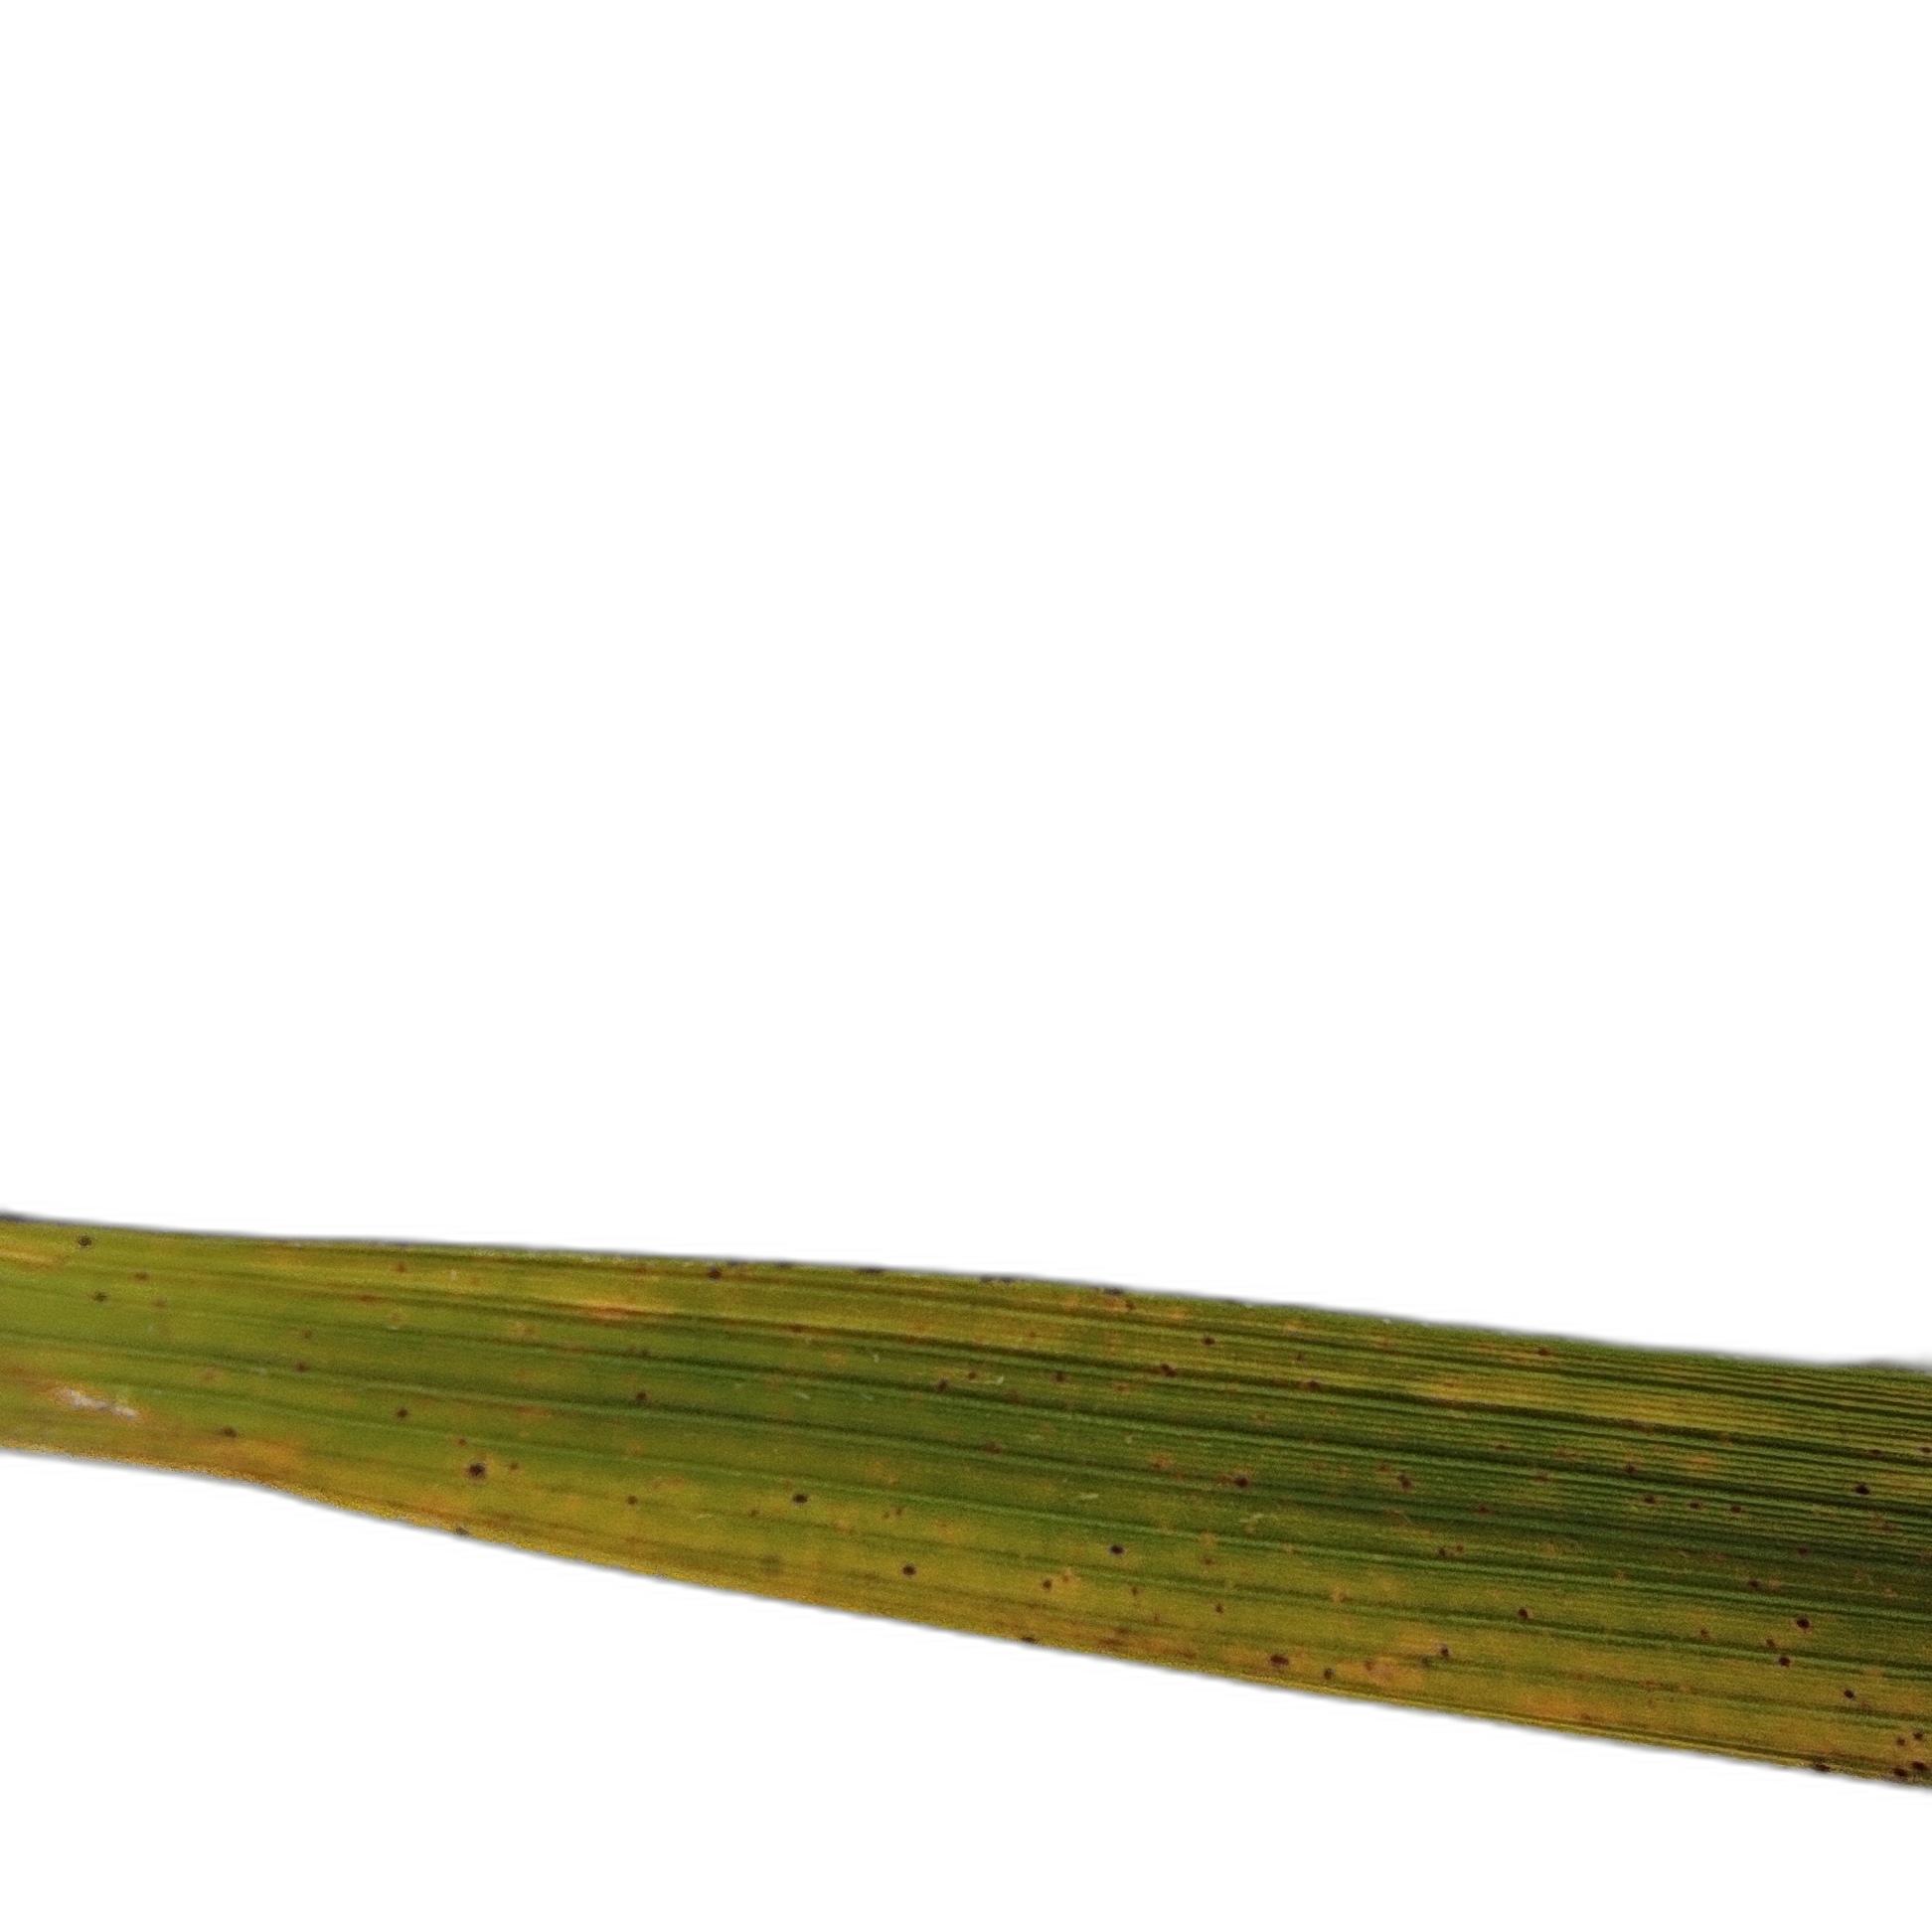
Label: Rice Tungro